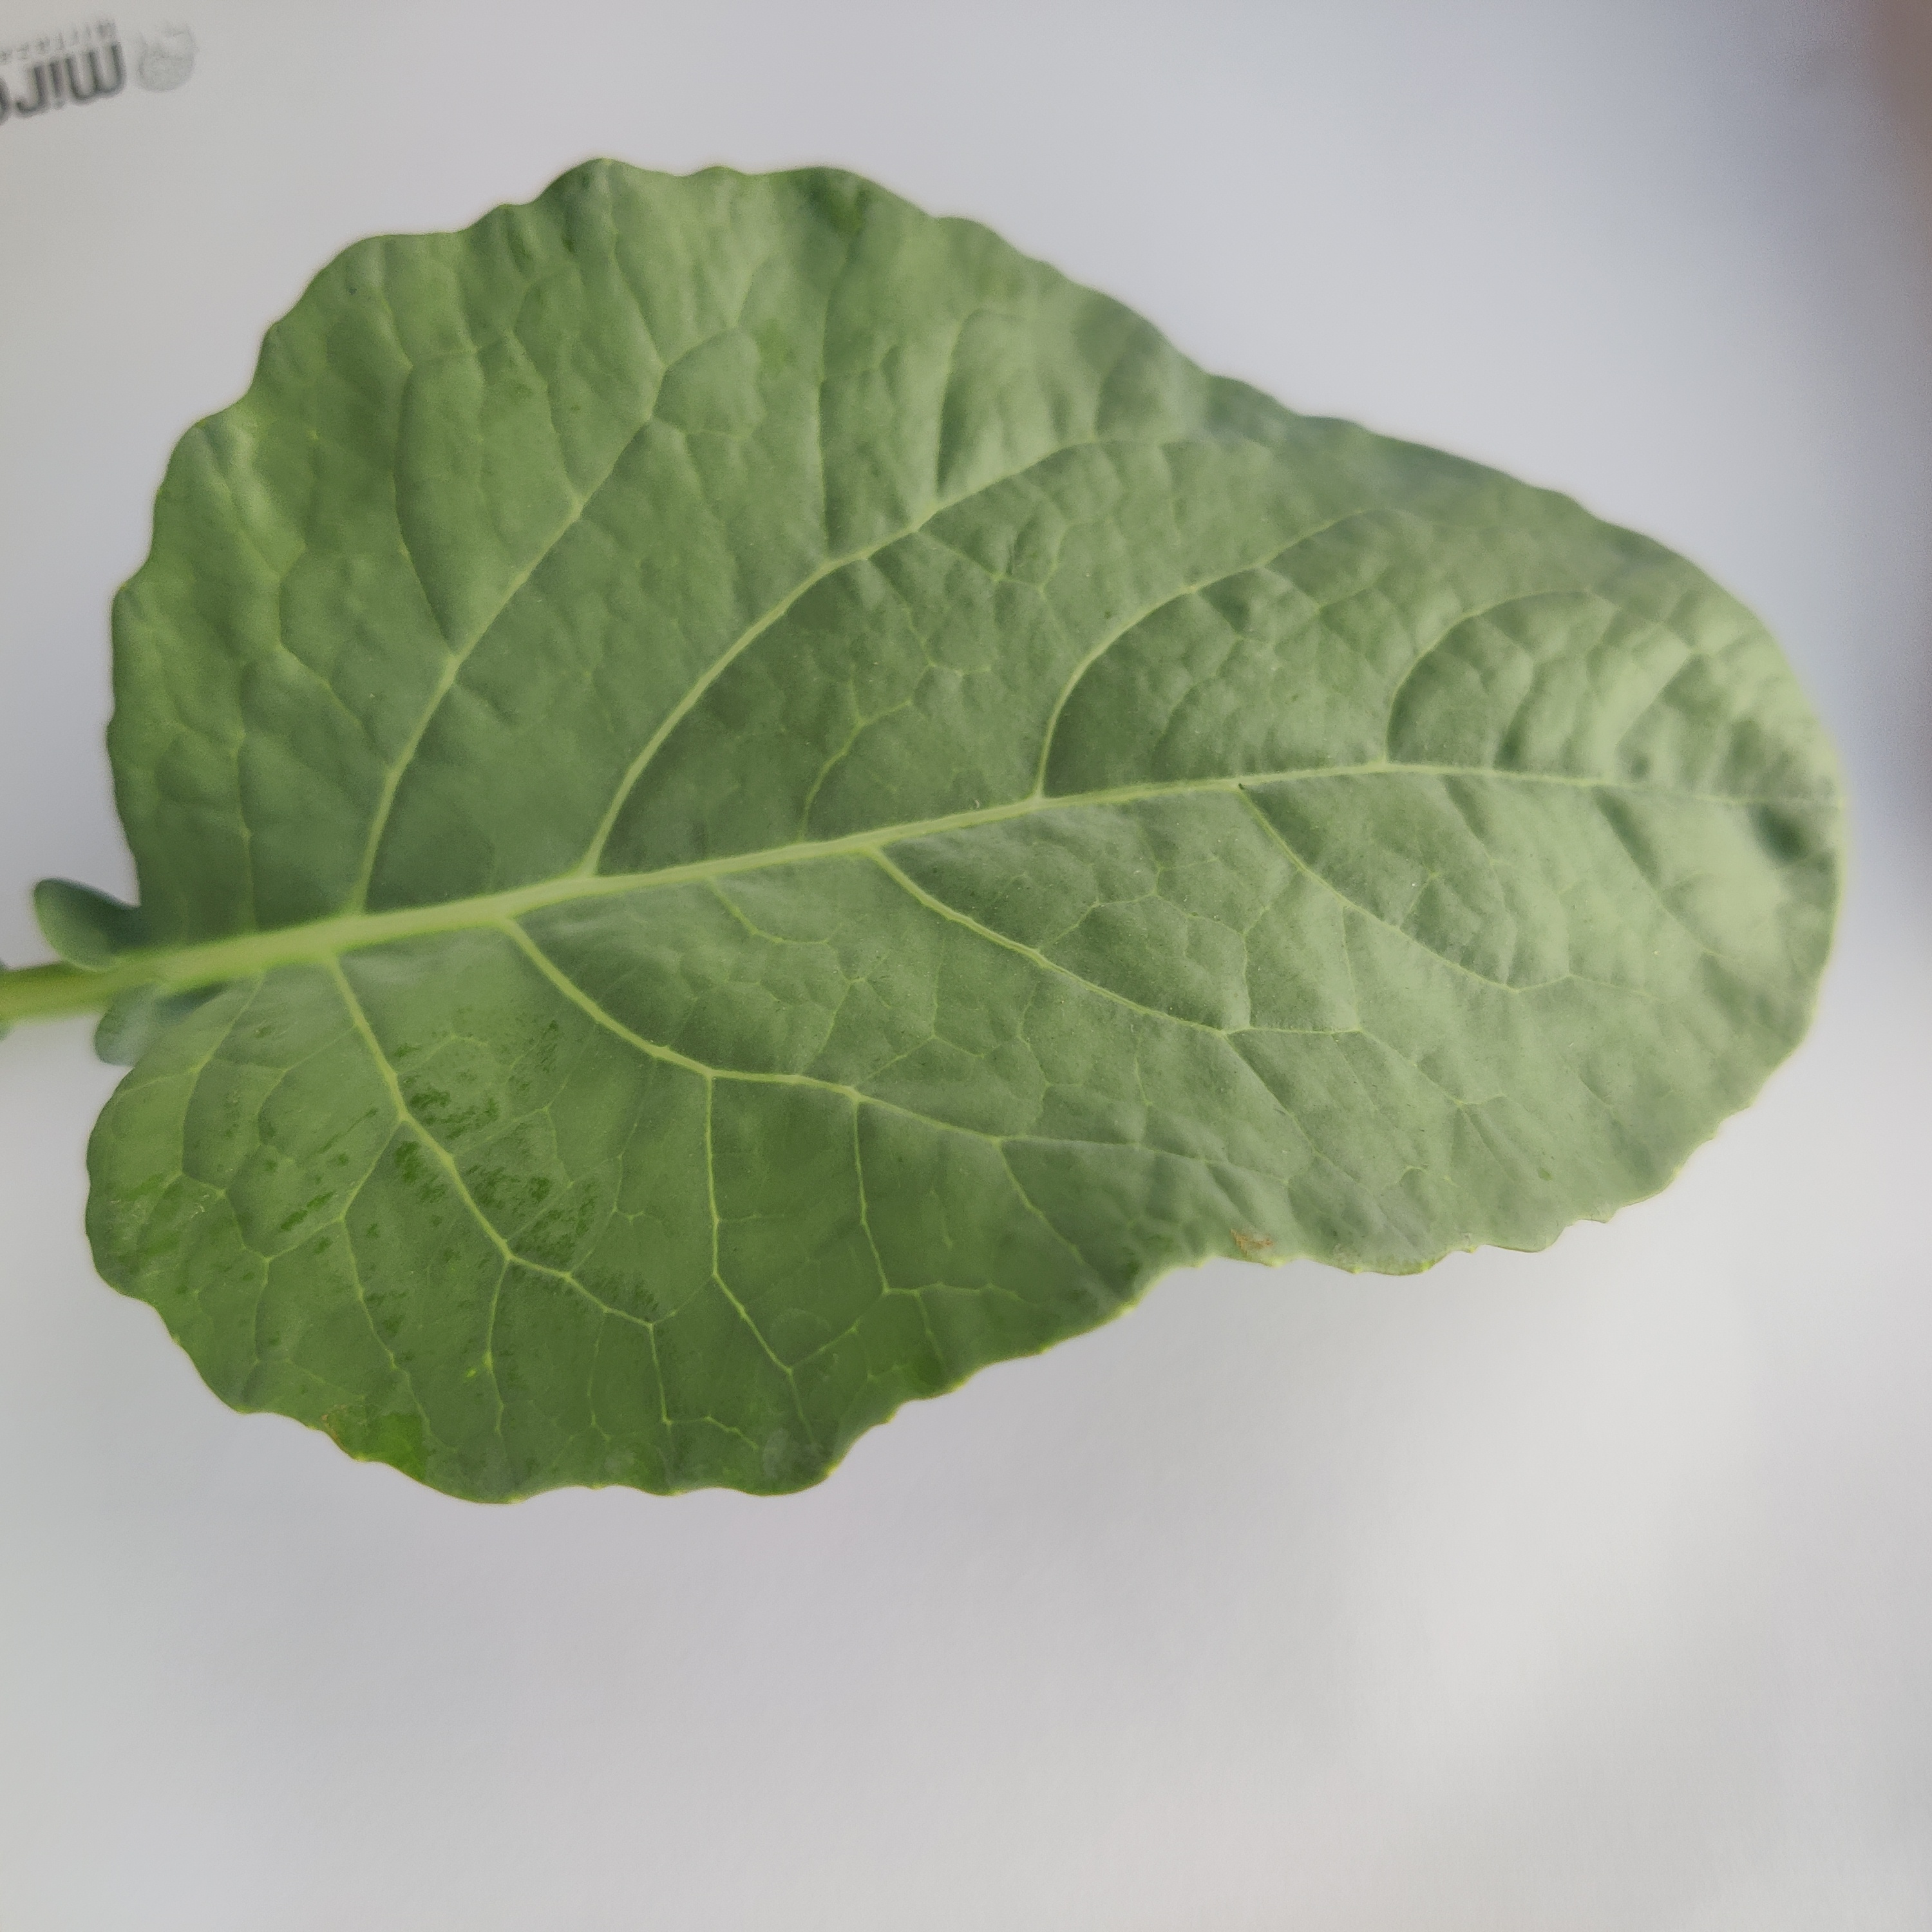
Label: Healthy